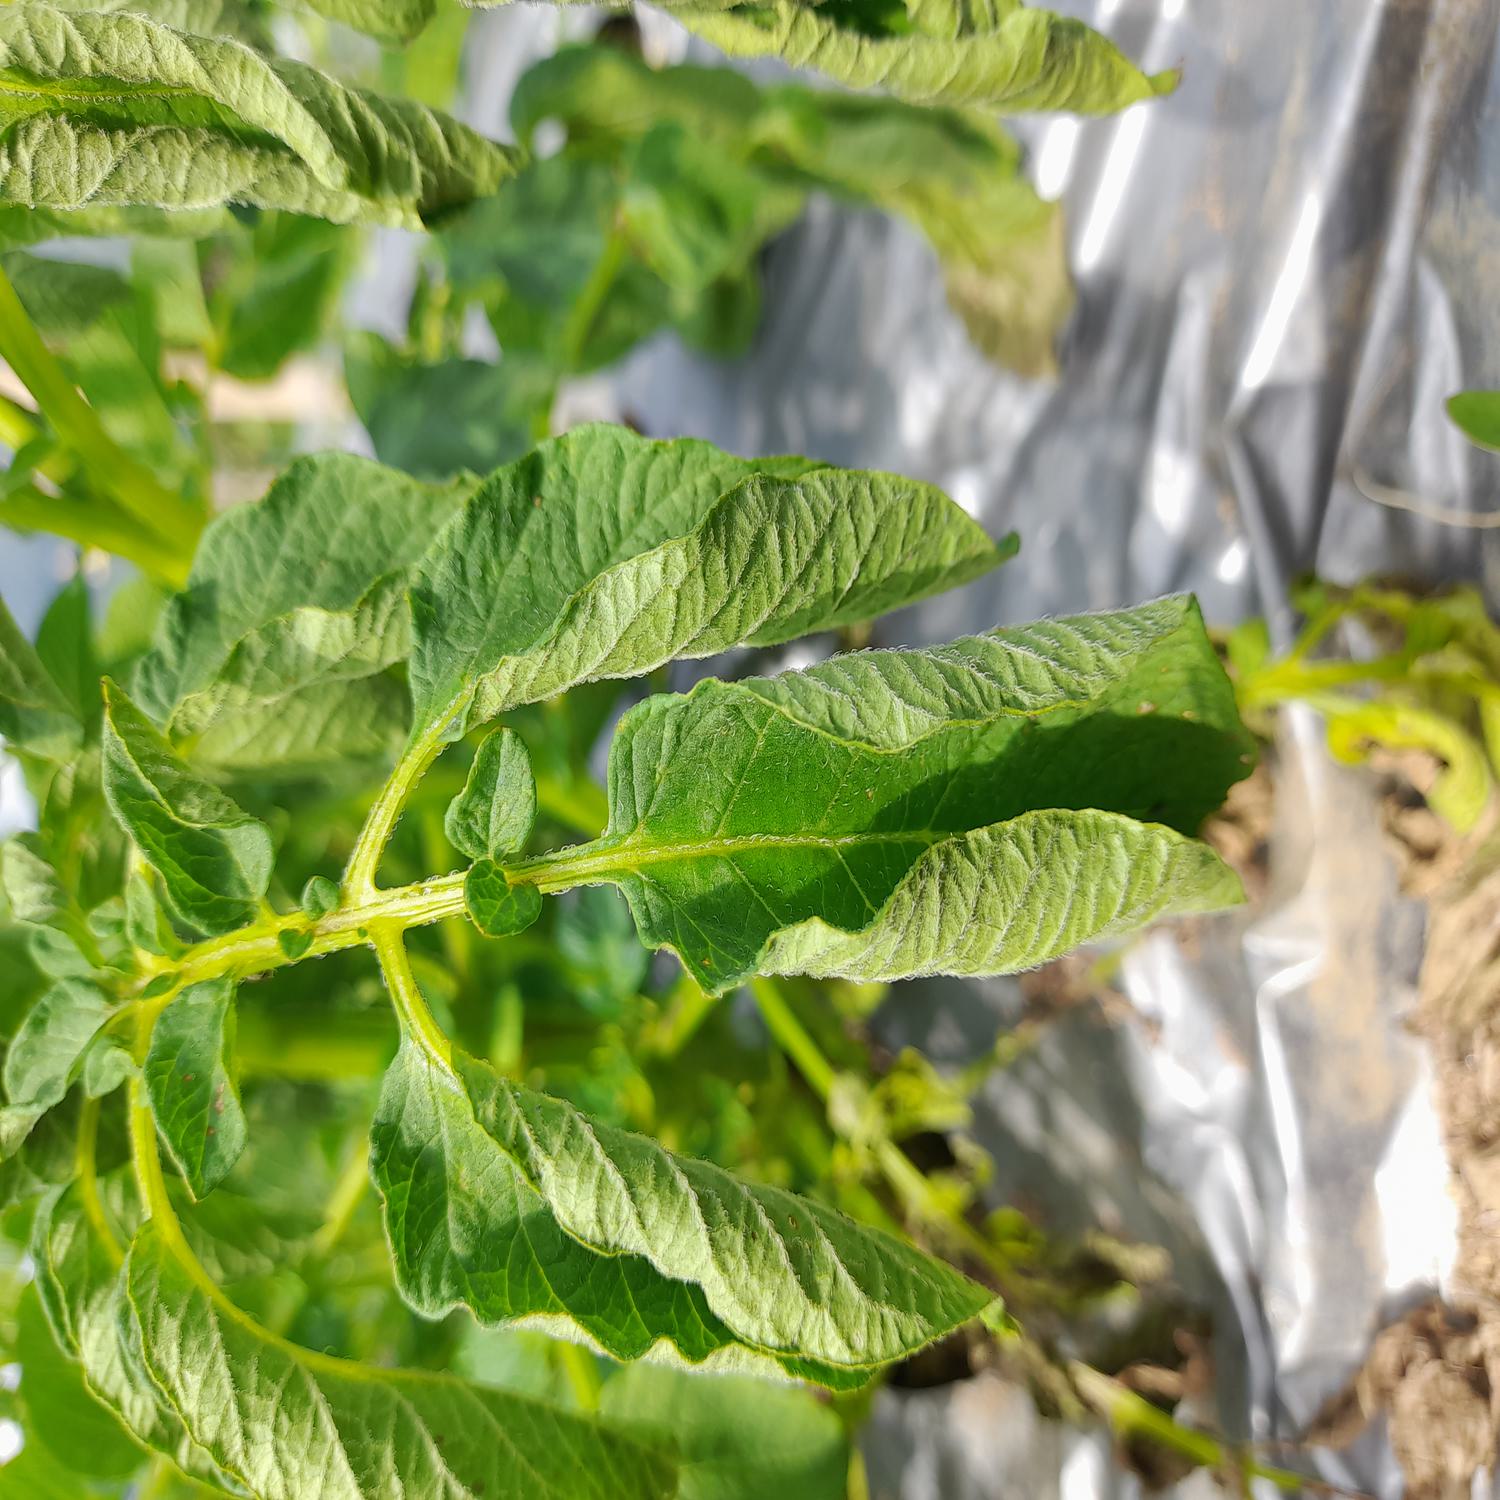
Label: Bacteria